Christian Medical College Vellore

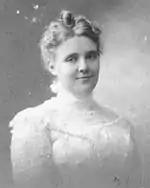
Ida S. Scudder as a young woman

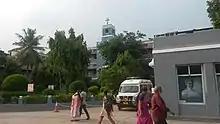
Heritage Centre near the main entrance

The hospital was founded by Dr. Ida Sophia Scudder in 1900. Ida Scudder was the daughter of second-generation medical missionaries from the Dutch Reformed Church in the United States of America (US) who served in India. She was born in 1870 in Ranipet, which is approximately 60 miles from Madras (known as Chennai today). As a young girl she witnessed famine, poverty and death, and vowed that she would never follow in her parents' footsteps and become a missionary. The Scudder family returned to the US on furlough in 1878 and Ida began her education. Her parents returned to India, but Ida Scudder stayed in the US attending the Northfield Seminary for Young Ladies (now Northfield Mount Herman). In 1891, she was called back to India to care for her ailing mother.